Job 3

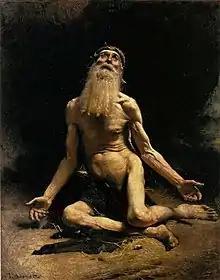
"Job" by Léon Bonnat (1880)

The lament complements Job's initial cry (verses 1–10) with a series of rhetorical questions: posing an argument that because he was born (verse 10), the earliest chance he had of escaping this life of misery would have been to be still born (verses 11–12, 16), whereas in verses 13–19 Job regards death as 'falling into a peaceful sleep in a place where there is no trouble'. YHWH later poses His questions to Job (Job 38–41) that made Job realize that Job had been ignorant of the ways of the Lord.